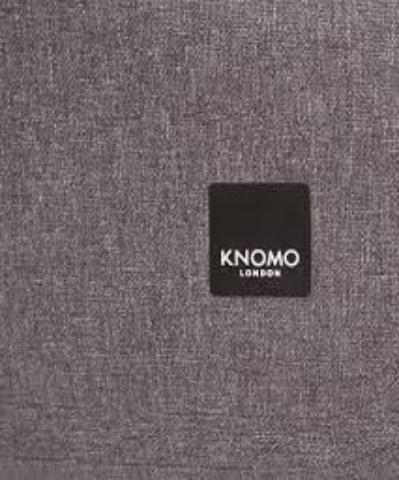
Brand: Knomo
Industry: Clothes